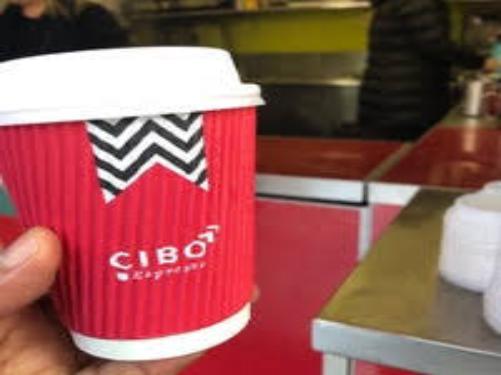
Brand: Cibo Espresso
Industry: Food